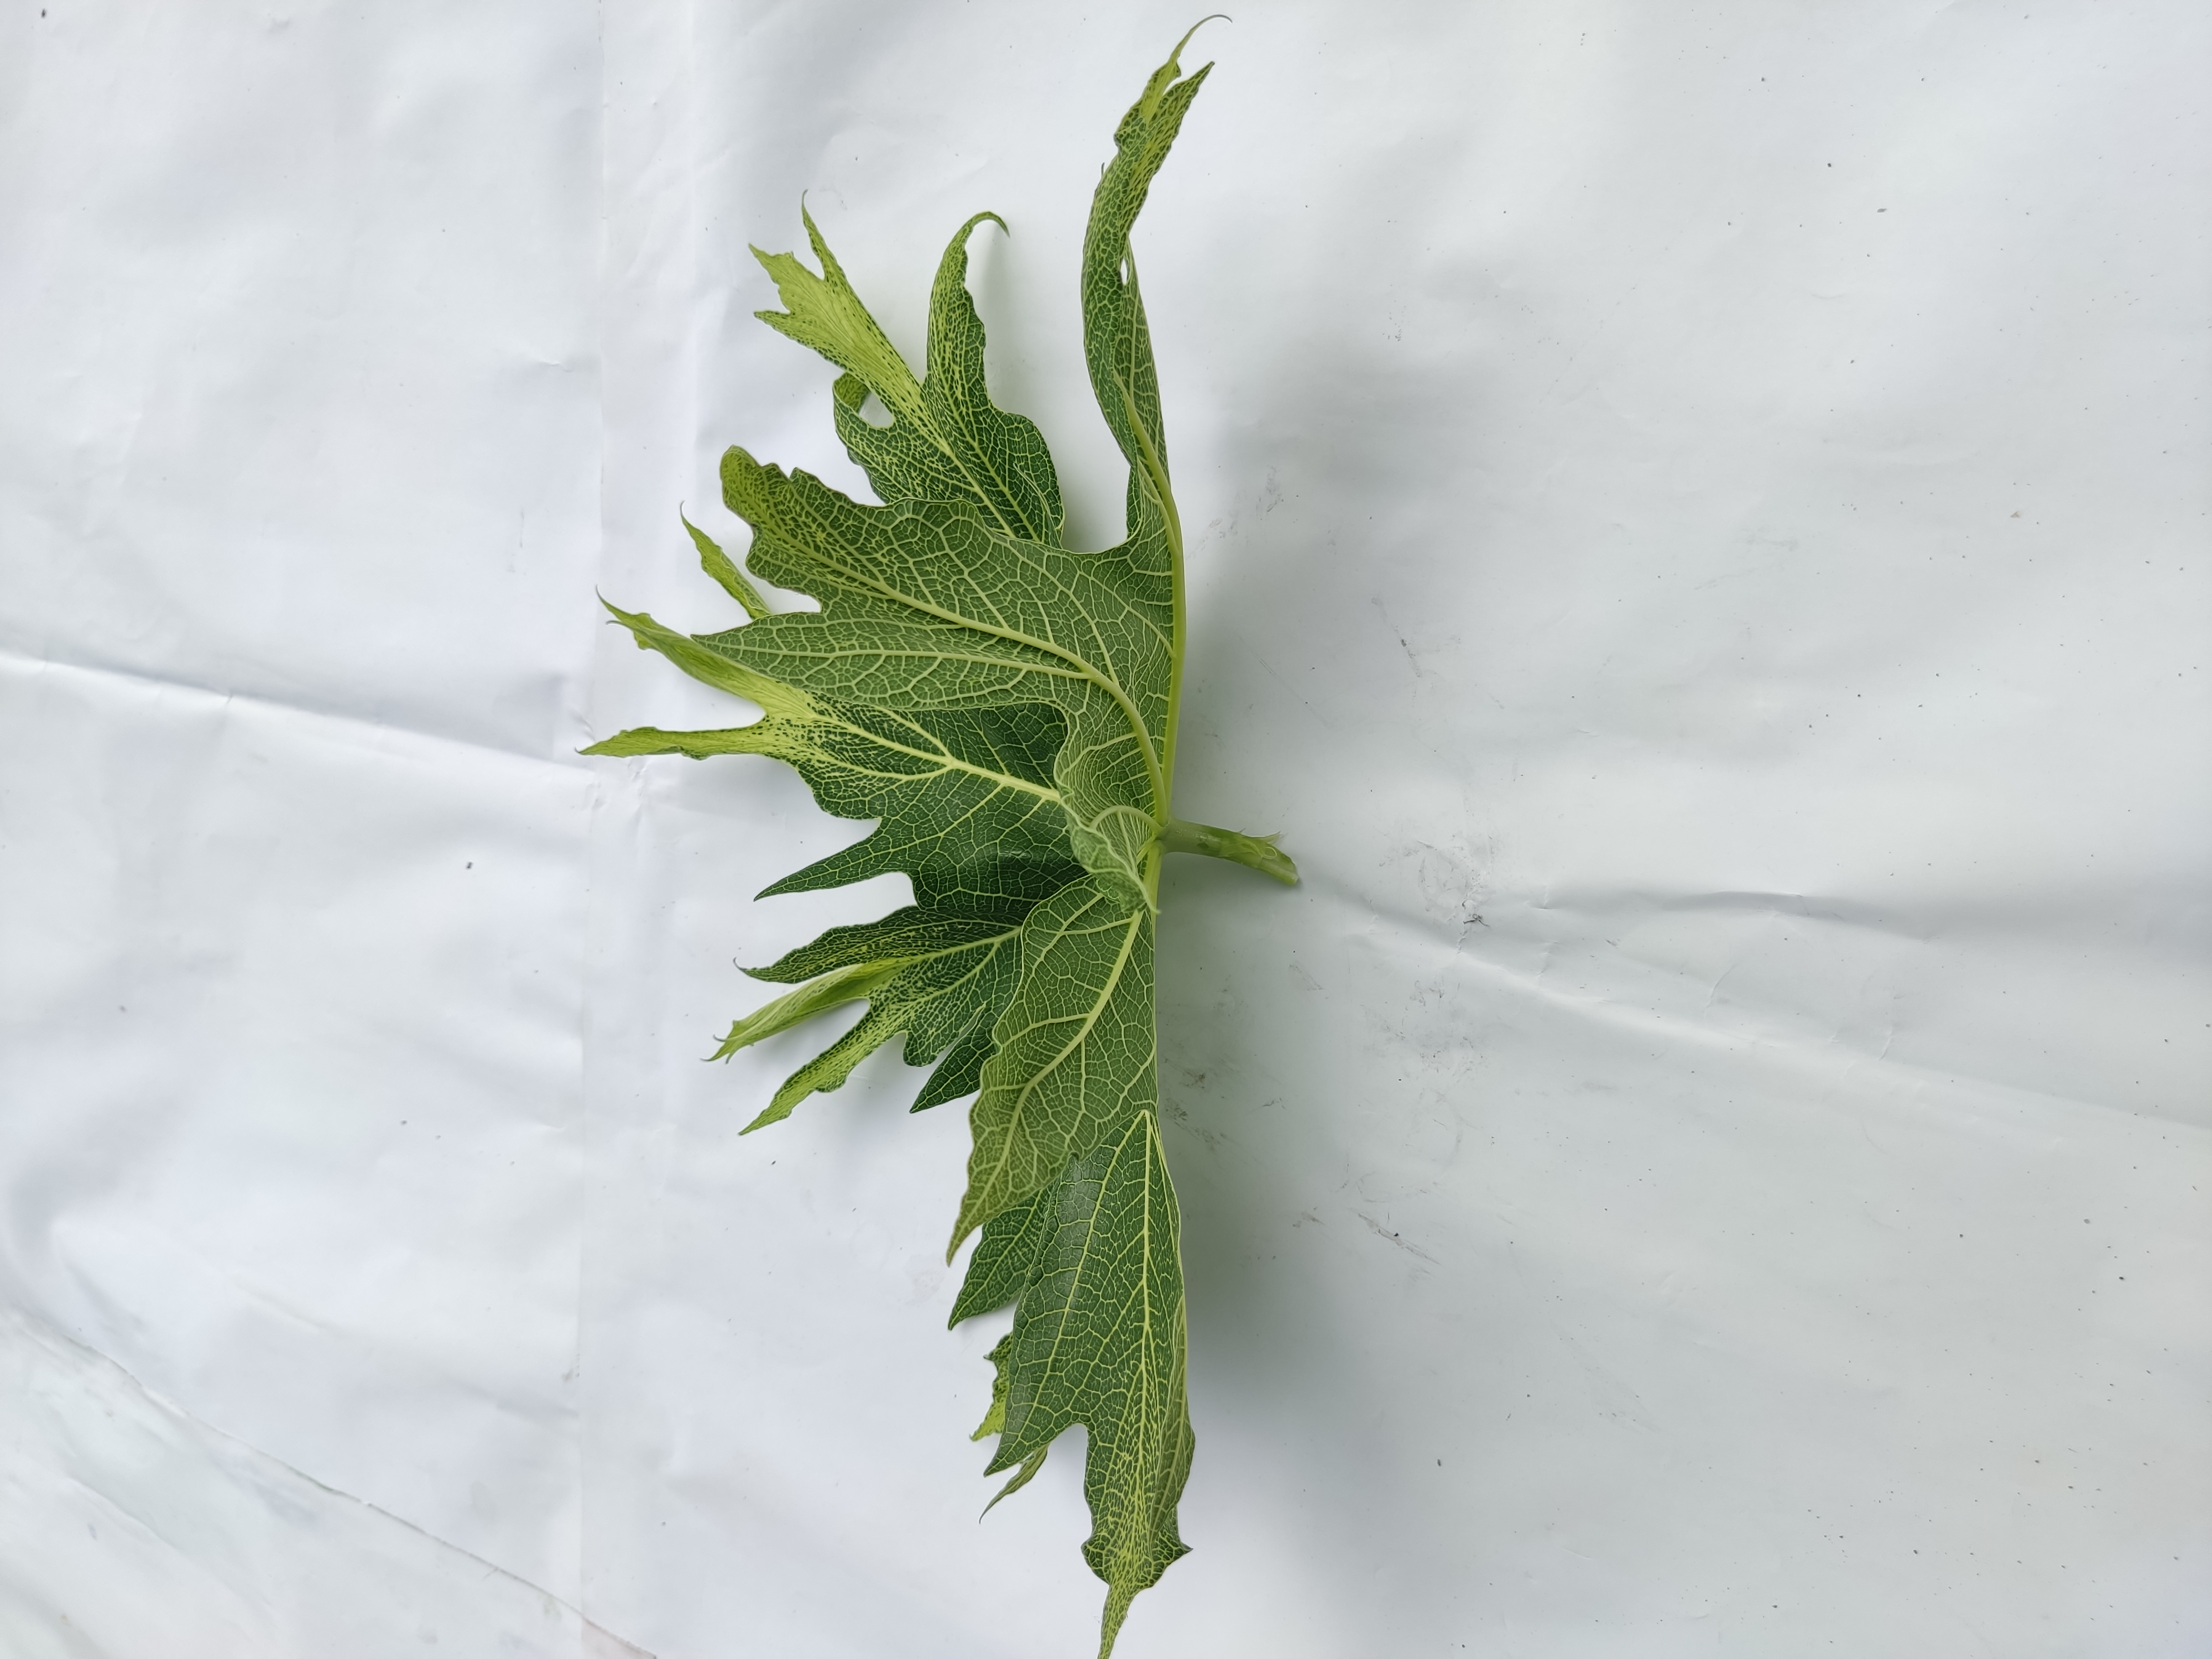
Label: Leaf Curl